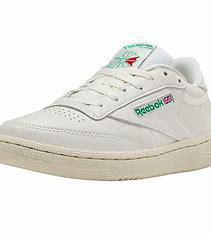
Brand: Reebok
Model: Club C 85